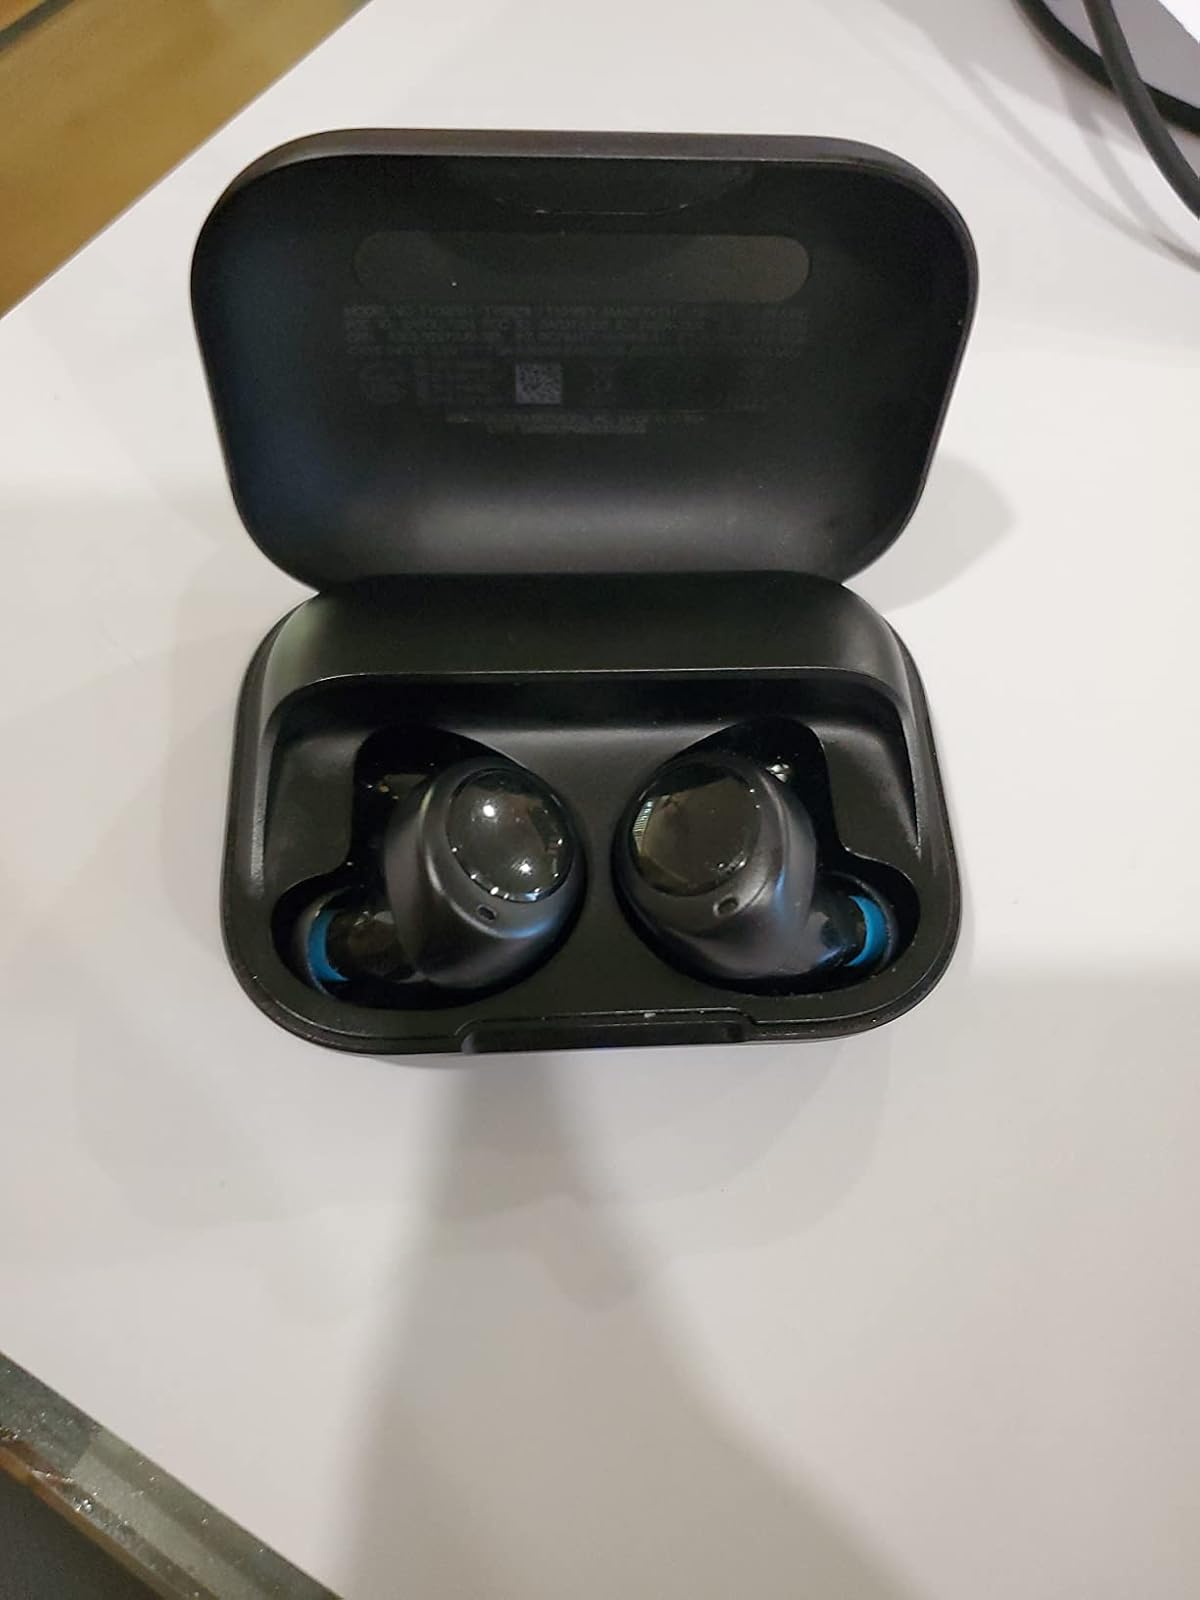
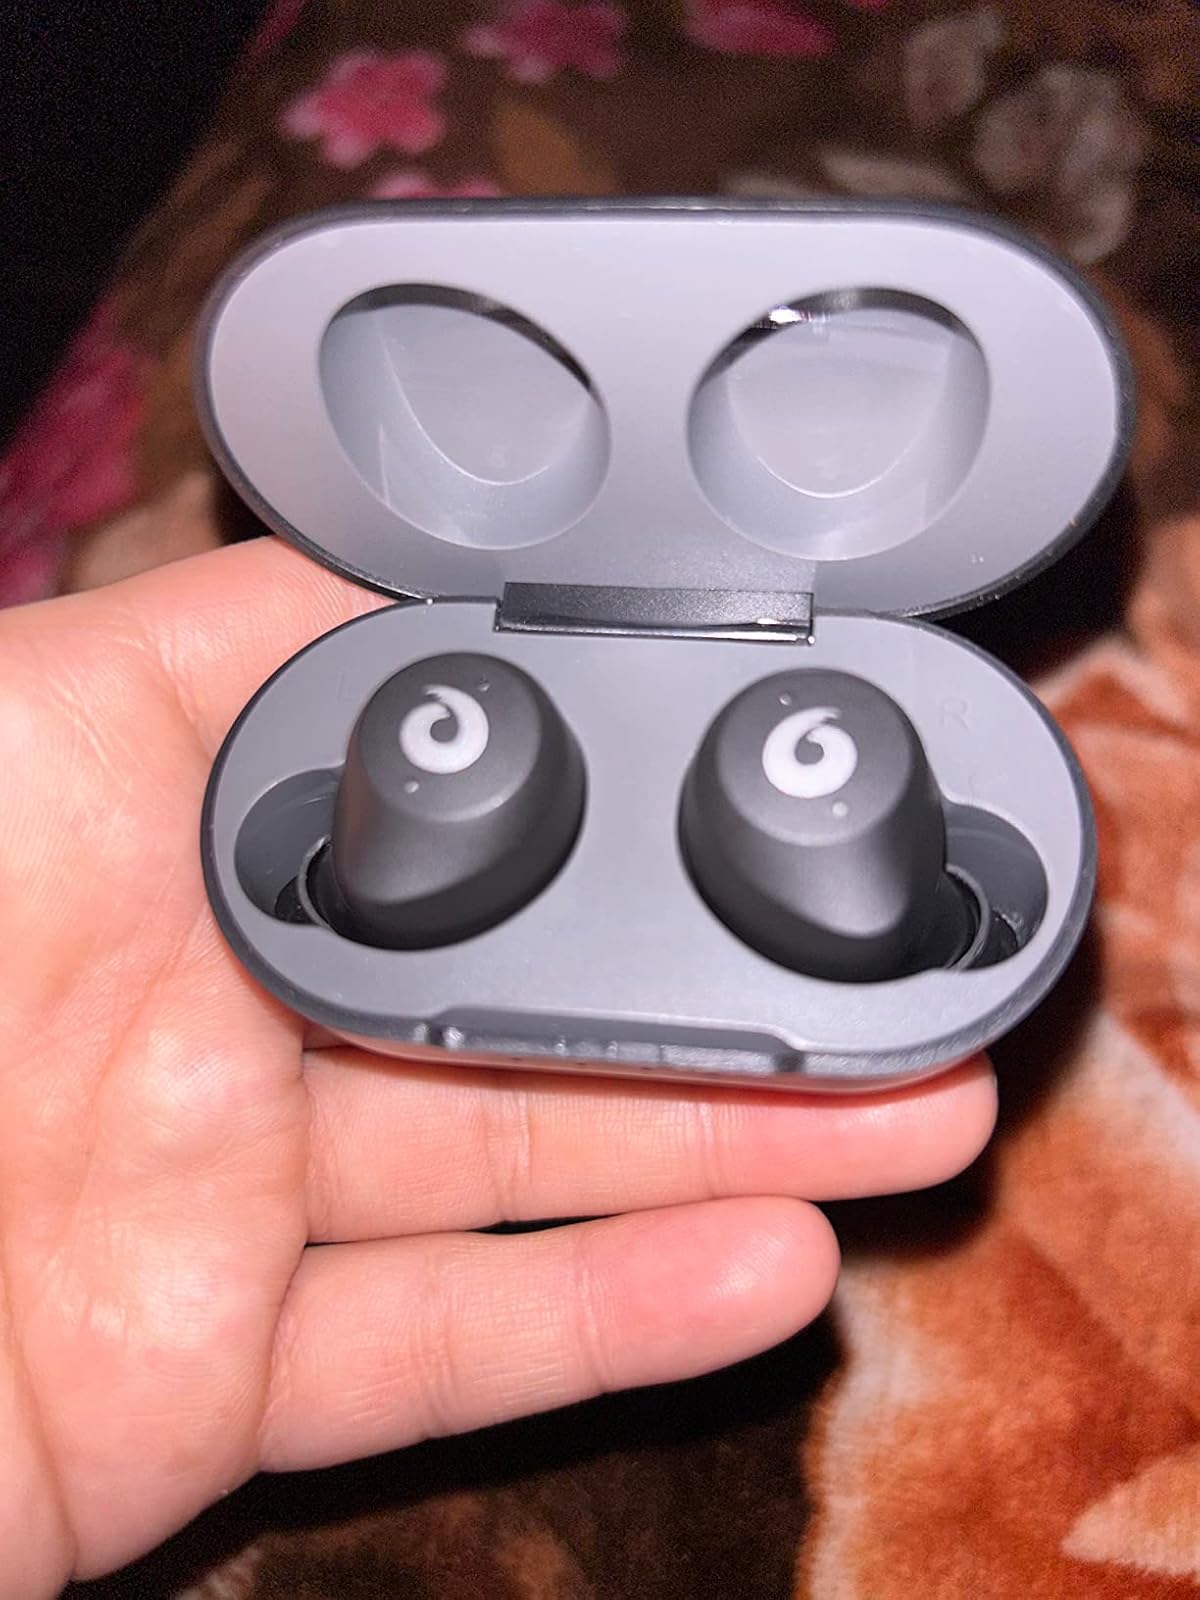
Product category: earbuds
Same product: no